Claudio Maria Celli

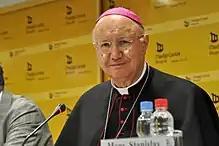
Celli in 2013.

Claudio Maria Celli (born 20 July 1941), is an Italian prelate of the Roman Catholic Church. An archbishop, Celli was President of the Pontifical Council for Social Communications from 2007 to 2016.